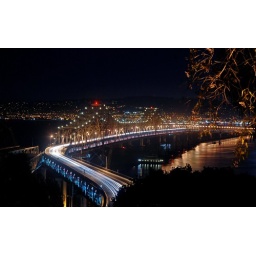
over the eastern span of the bay bridge with the temporary detour - treasure island, san francisco, california